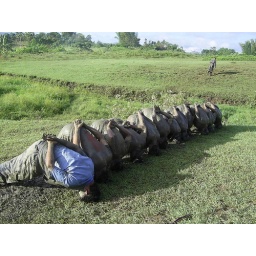
Our training in mountain tiger search and rescue group we trained in all types of desaster rescue.